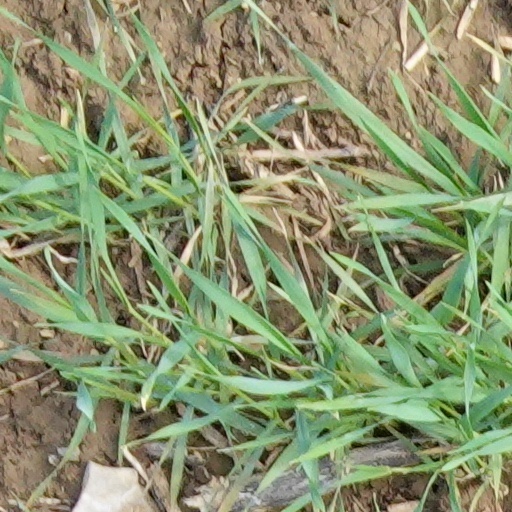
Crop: wheat